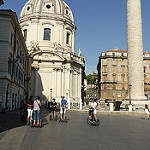
Scene: Outdoor